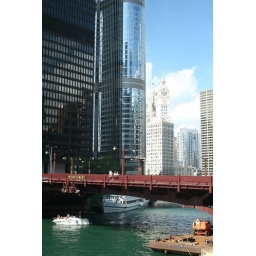
The clock tower of the Wrigley Building is visible in the distance.